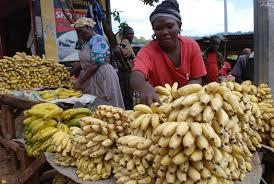
Hapa wanawake waliovaa mavazi ya kawaida wanaonekana wakiwa sokoni. Wanafanya biashara ya kuuza mandizi. Meza zao zimejaa mandizi ambayo yameiva.Wanawake hao wanaonekana kuwa wachuuzi wa matunda na wanatoa huduma kwa wateja wao. Mazingira ni ya soko yanayoonyesha shughuli nyingi za kibiashara.